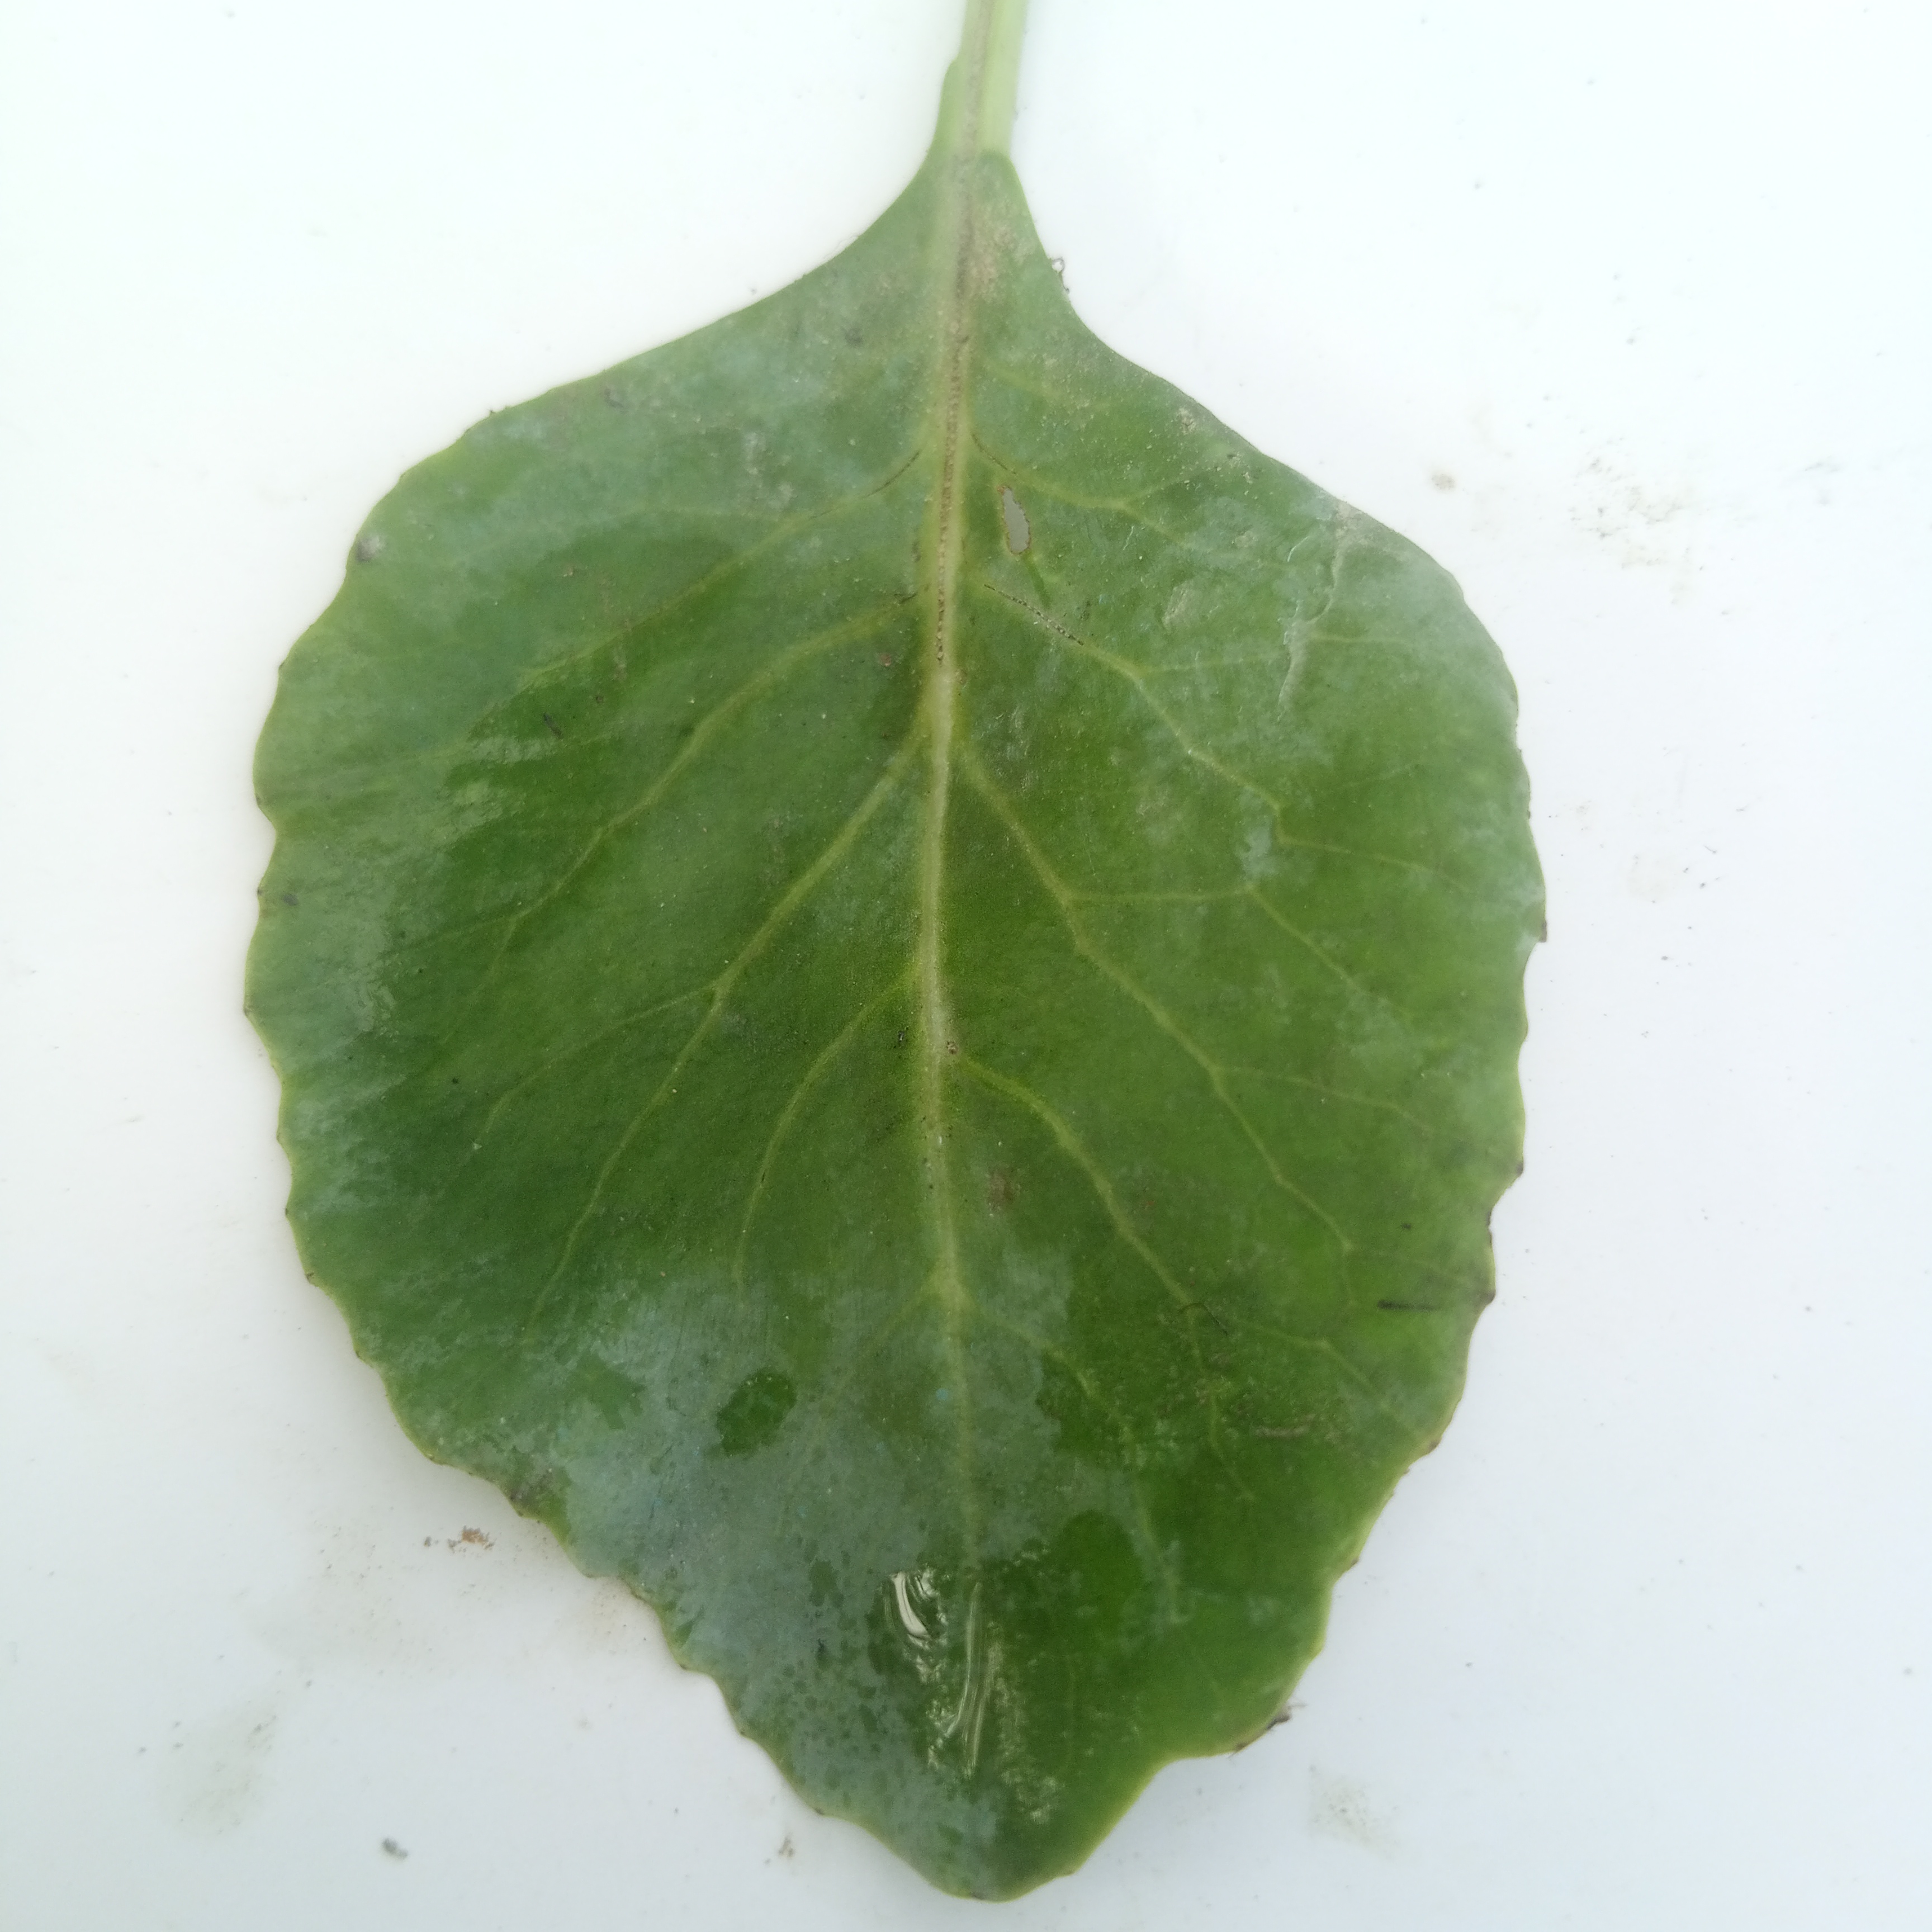
Label: Healthy